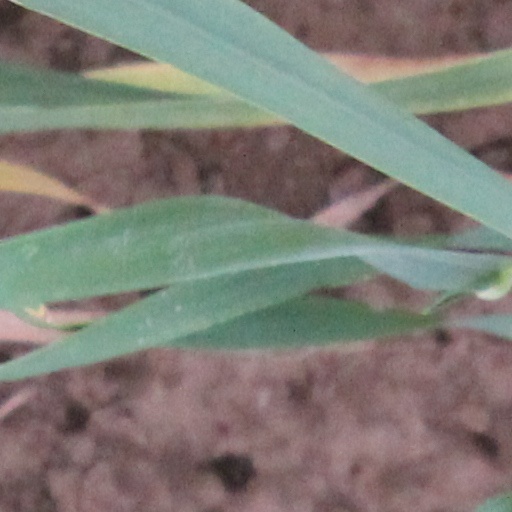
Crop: wheat